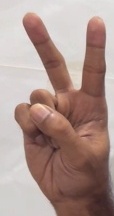
ASL sign: 2